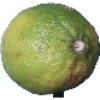
Label: limes